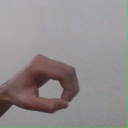
अक्षर: औ